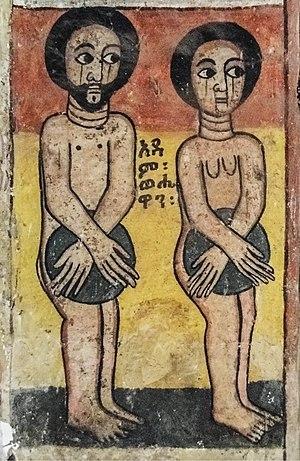
Peinture d'Adam et Ève à l'intérieur de l'église Abreha et Atsbeha, Éthiopie
Adam est un personnage de la Bible et du Coran. Dans la Bible, il est mentionné dans le livre de la Genèse lié aux premiers écrits de la Bible datant du premier millénaire avant Jésus-Christ. Dans ce texte, qui fonde la mythologie biblique et les croyances juives, chrétiennes et musulmanes, il est le premier Homme, créé par Dieu. D'après le Livre de la Genèse, il meurt à 930 ans.